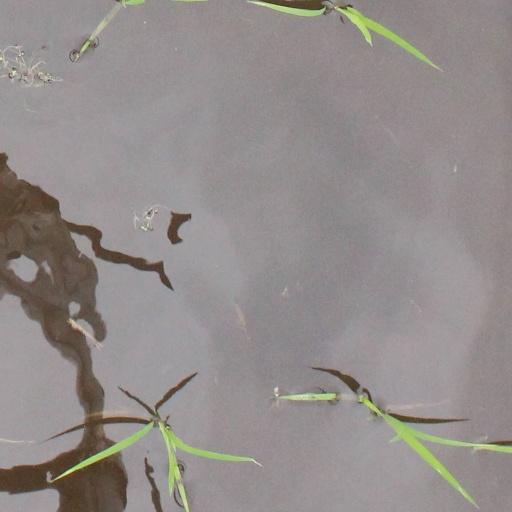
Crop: rice